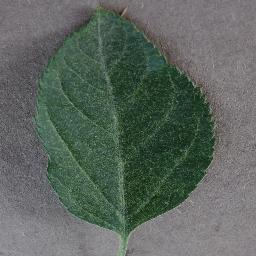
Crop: apple
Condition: healthy